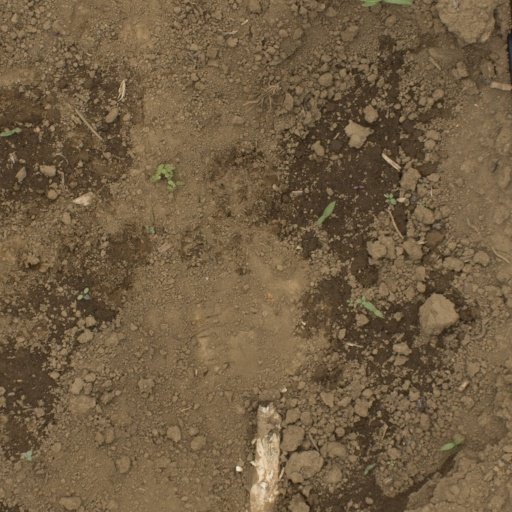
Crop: Jerusalem artichoke